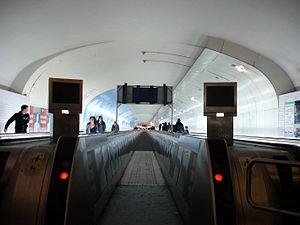
Métro de Paris (France) - Station Montparnasse - Bienvenüe - Tapis roulant Gateway